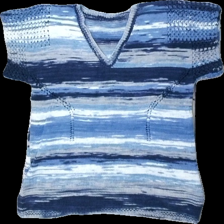
View: front
Type: T-shirt
Category: Ladies
Brand: Not in the list
Colors: Blue, White, Grey
Material: 100% bomull
Pattern: Transparent
Cut: V-collar
Season: All
Price range: 50-100
Recommended usage: Reuse
Description: stickad t-shirt i olika mönster
Comment: märke och storlek saknas